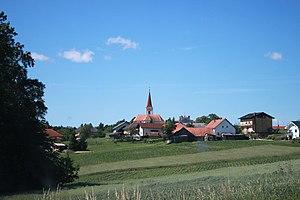
Sveti Tomaž est une commune située dans la région de Basse-Styrie en Slovénie. La commune de Sveti Tomaž est créée en 2006 à partir d'une partie du territoire de la commune d'Ormož.